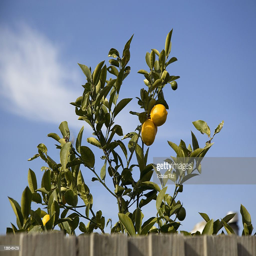
a lemon tree growing behind a fence